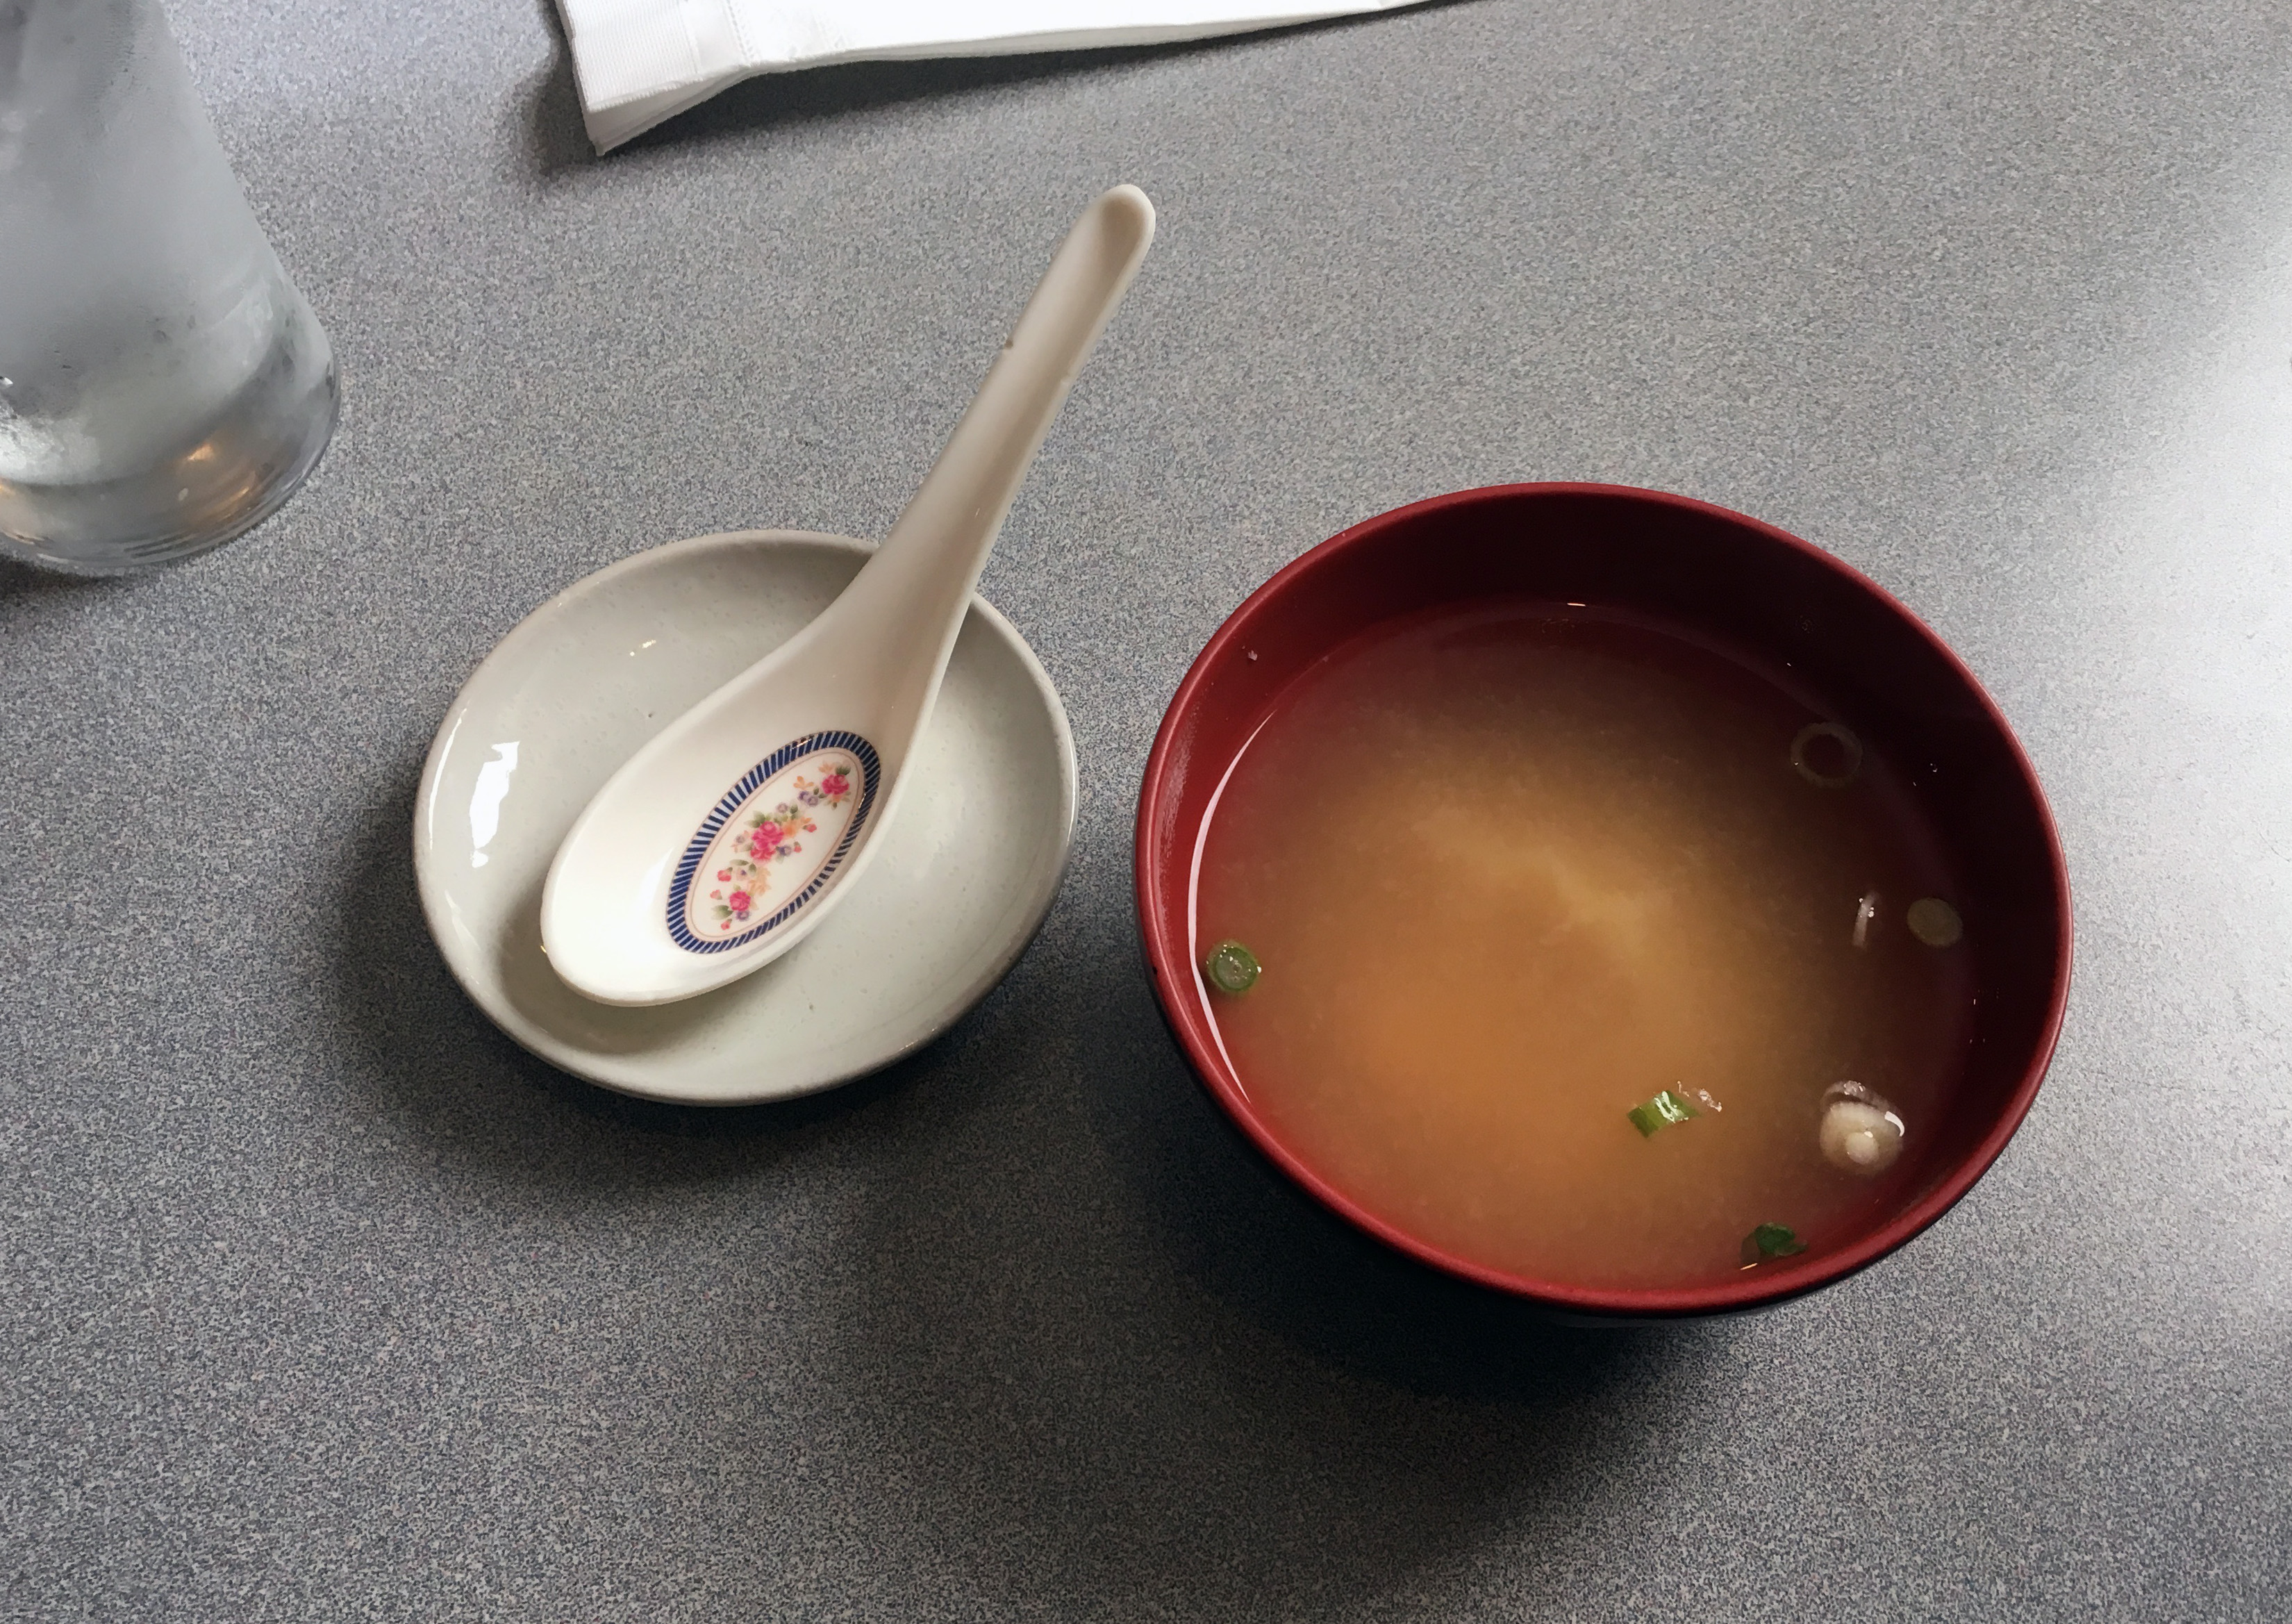
ceramic, soup, tableware, circle, shape, miso